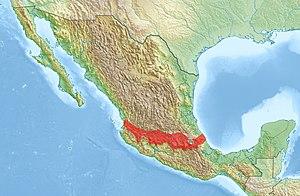
San Gabriel est une petite ville et une municipalité de l'État de Jalisco au Mexique.